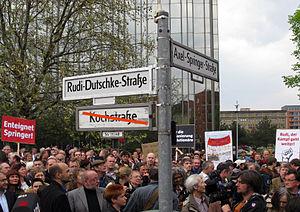
Rudi Dutschke, pour l'état civil Alfred Willi Rudolf Dutschke, né le 7 mars 1940 à Schönefeld, dans le Brandebourg, mort le 24 décembre 1979 à Aarhus, est un marxiste allemand, le représentant le plus connu du mouvement étudiant d'Allemagne de l'Ouest en 1968, par la suite un des fondateurs du parti « Les Verts ».